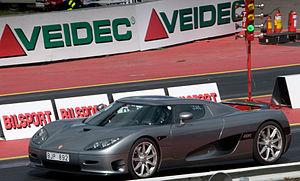
La Koenigsegg CCR est une automobile produite par Koenigsegg en Suède. Présentée au Salon international de l'automobile de Genève en 2004, elle est très proche du modèle précédent, la Koenigsegg CC8S. La CCR est un roadster doté d'un moteur en position centrale-arrière.